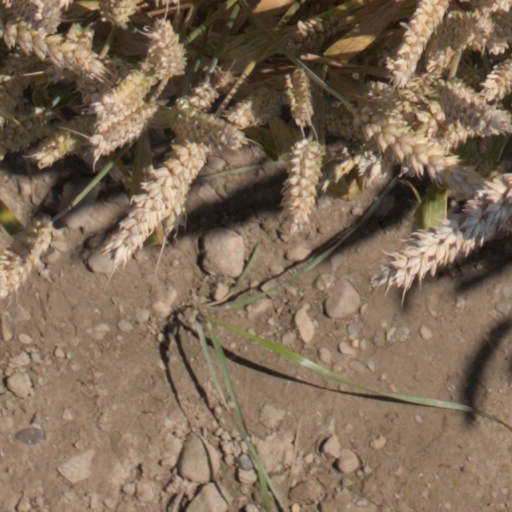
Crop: wheat